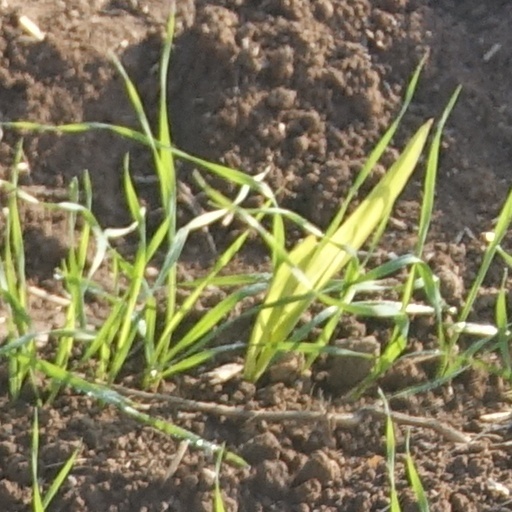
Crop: wheat